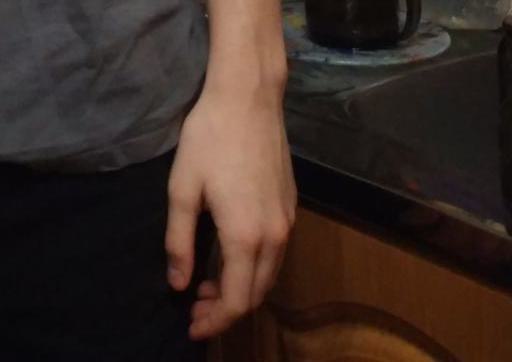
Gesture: no_gesture